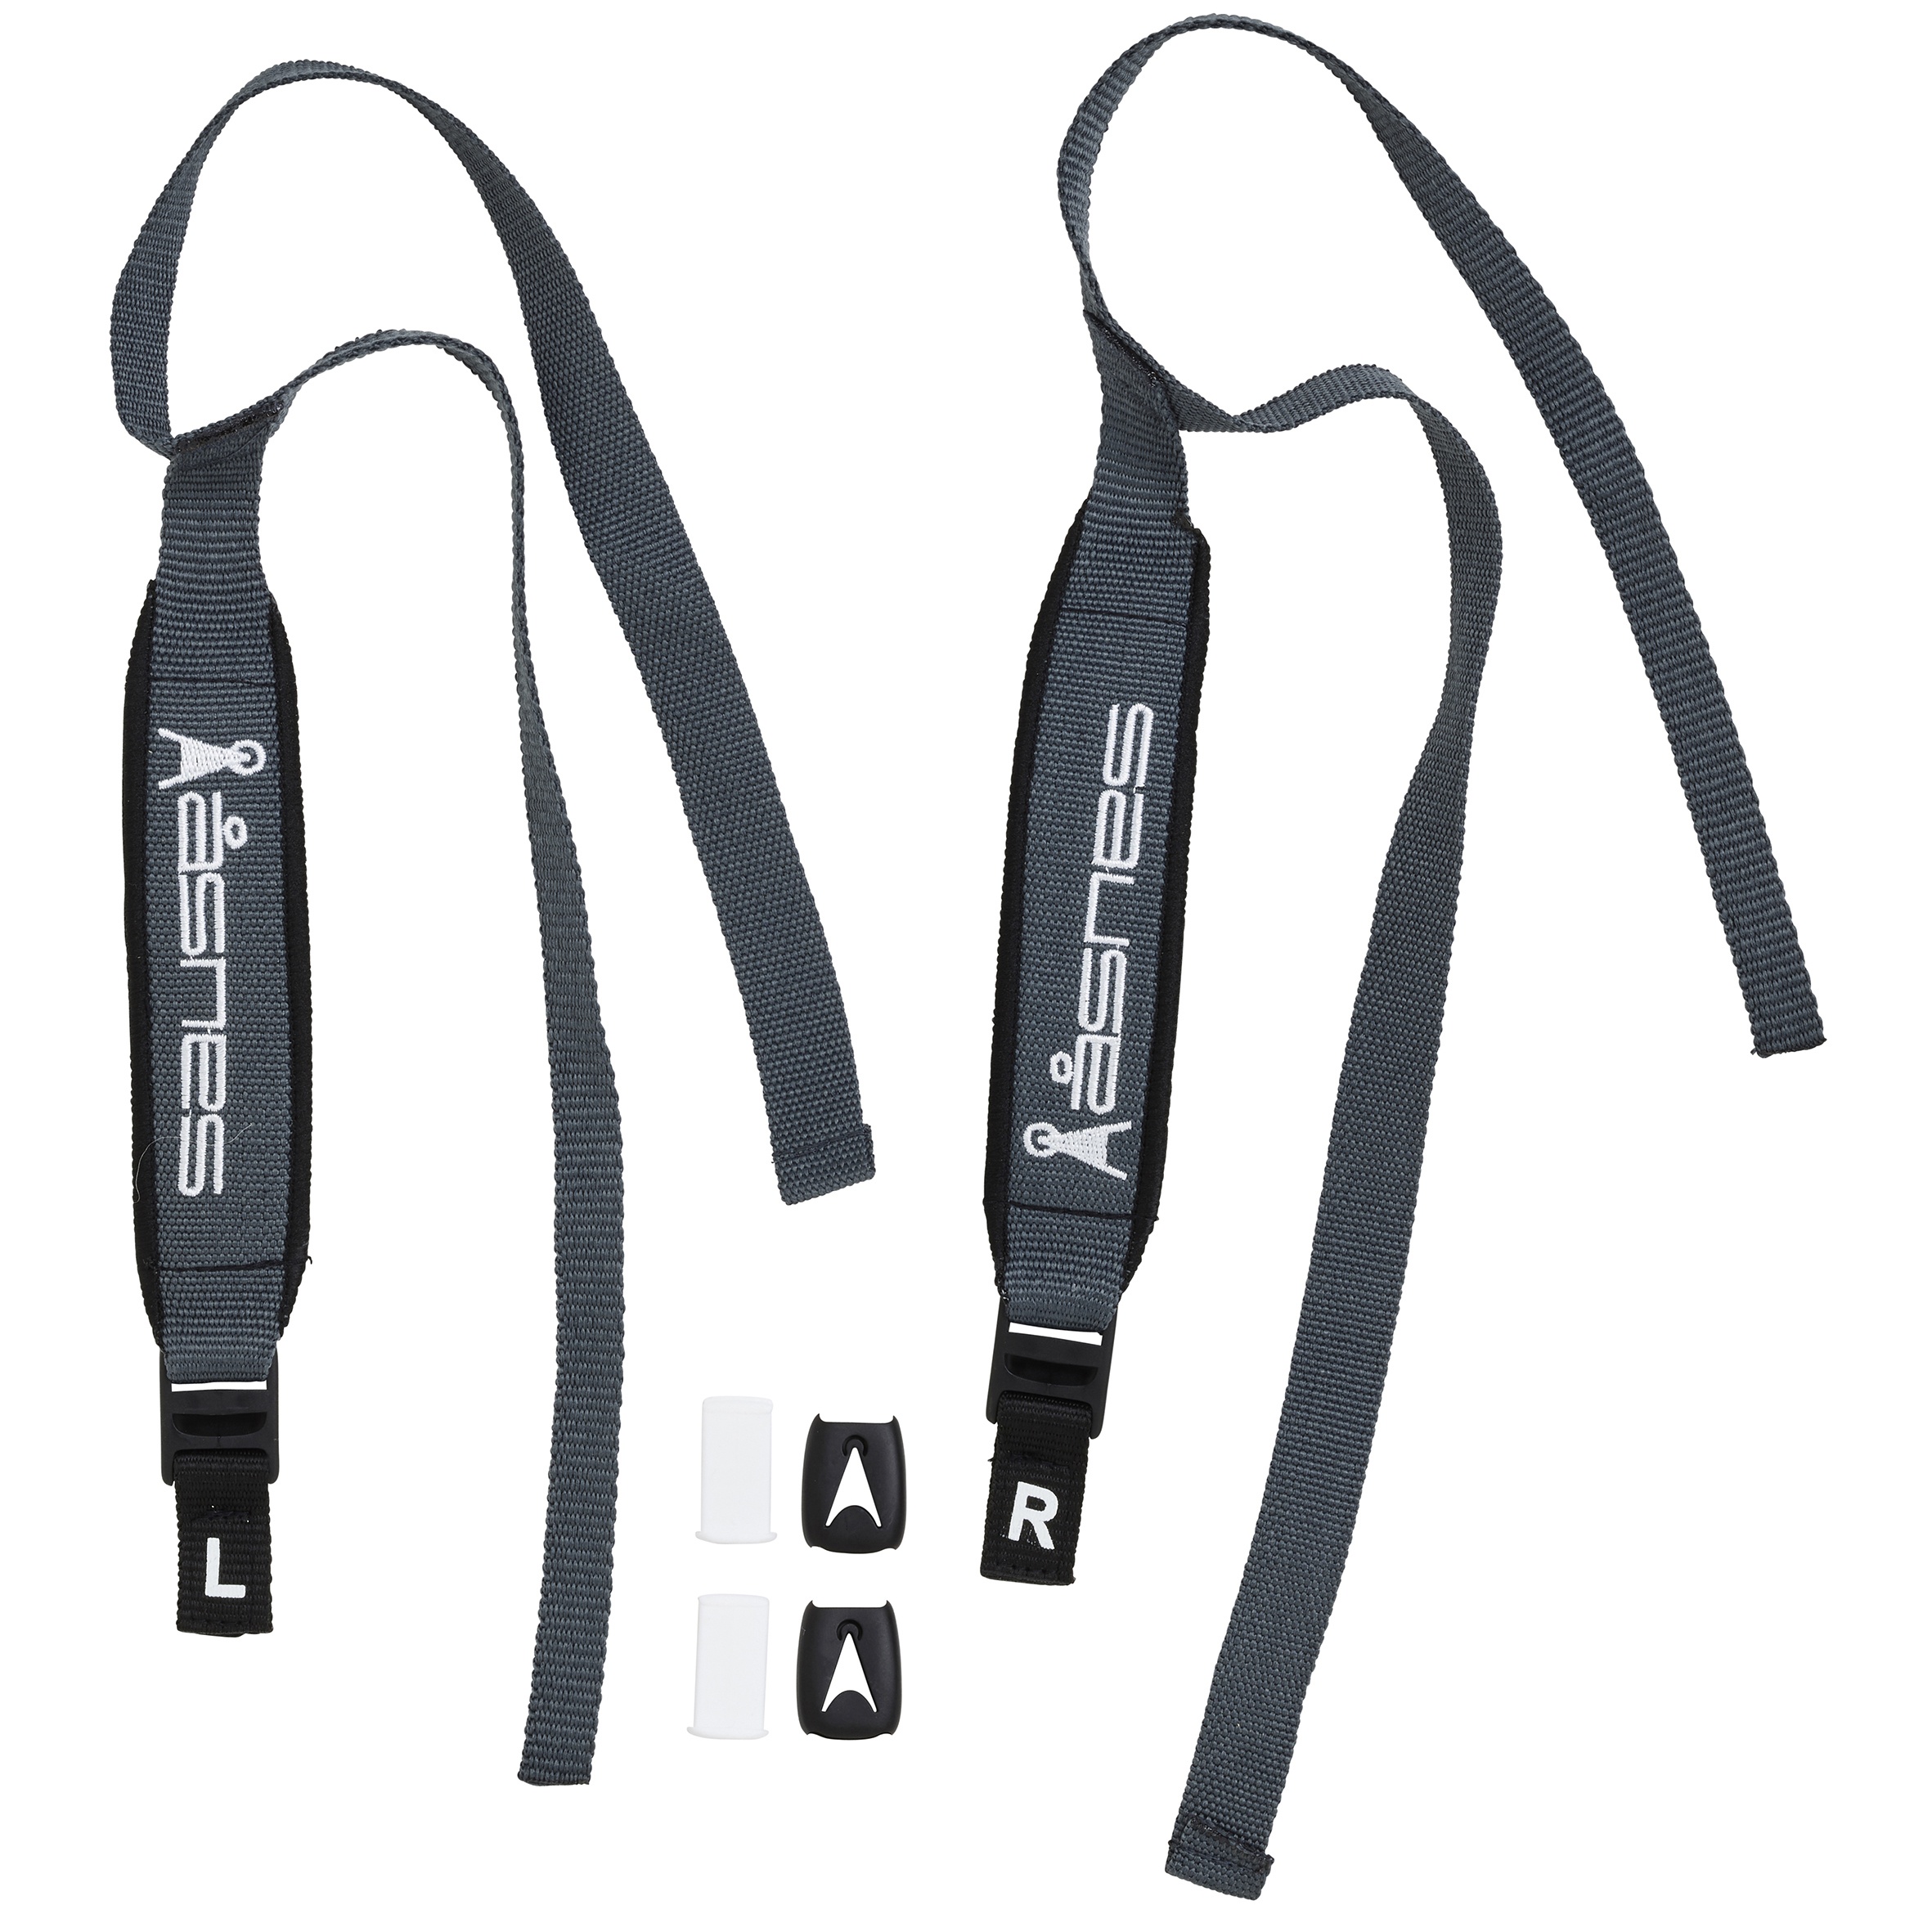
Spare Strap
Asnes Spare Strap: Reliable Support for Your Adventures Enhance your outdoor experience with the Asnes Spare Strap, designed to provide unmatched durability and support for your skiing adventures. Crafted with high-quality materials, this strap ensures a secure fit, allowing you to focus on the thrill of the slopes. Key Features Durable Construction: Made from robust materials to withstand harsh weather conditions. Adjustable Fit: Easily customizable to fit various ski models and sizes. Lightweight Design: Ensures comfort without adding unnecessary weight to your gear. Benefits The Asnes Spare Strap offers peace of mind with its reliable performance, ensuring your skis remain securely fastened. Its lightweight design enhances mobility, while the adjustable fit caters to diverse skiing needs, making it an essential accessory for every skier. Specifications Material: High-strength nylon Length: Adjustable up to 120 cm Weight: 50 grams Color: Black Equip yourself with the Asnes Spare Strap and enjoy a seamless skiing experience with confidence and ease.
Brand: ASNES
Category: Sporting Goods > Outdoor Recreation > Winter Sports & Activities > Skiing & Snowboarding > Ski & Snowboard Leashes